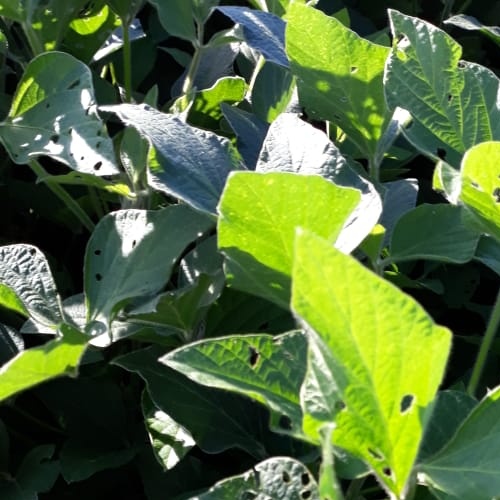
Label: Diabrotica_speciosa